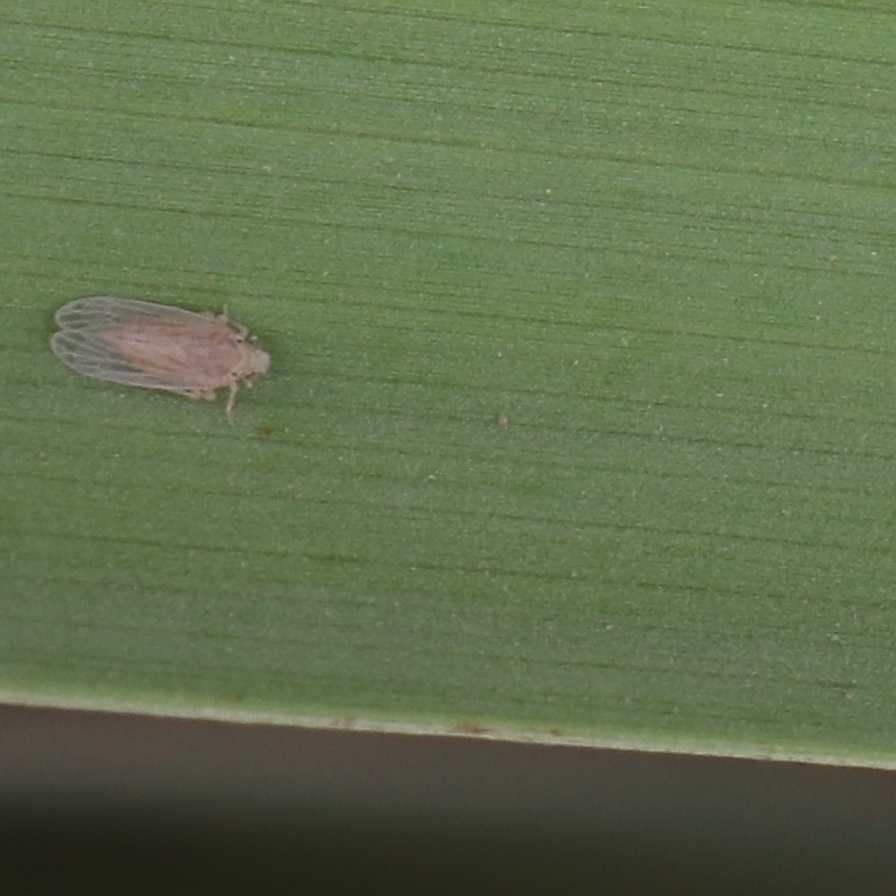
Label: Bug